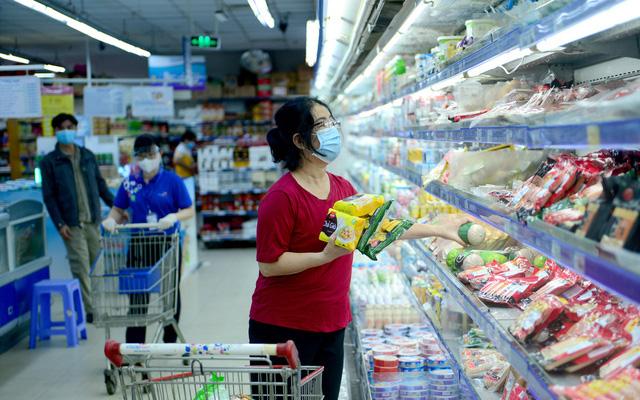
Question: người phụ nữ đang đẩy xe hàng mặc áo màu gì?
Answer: người phụ nữ đang đẩy xe hàng mặc áo màu xanh dương